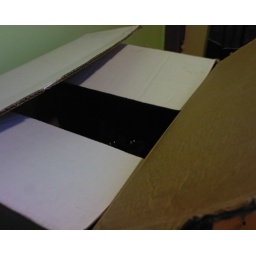
This is actually the box in which their scratching pole was delivered. Of course, the box is way more interesting.